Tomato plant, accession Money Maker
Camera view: tilt-top (135 deg); turntable rotation: 30 degrees
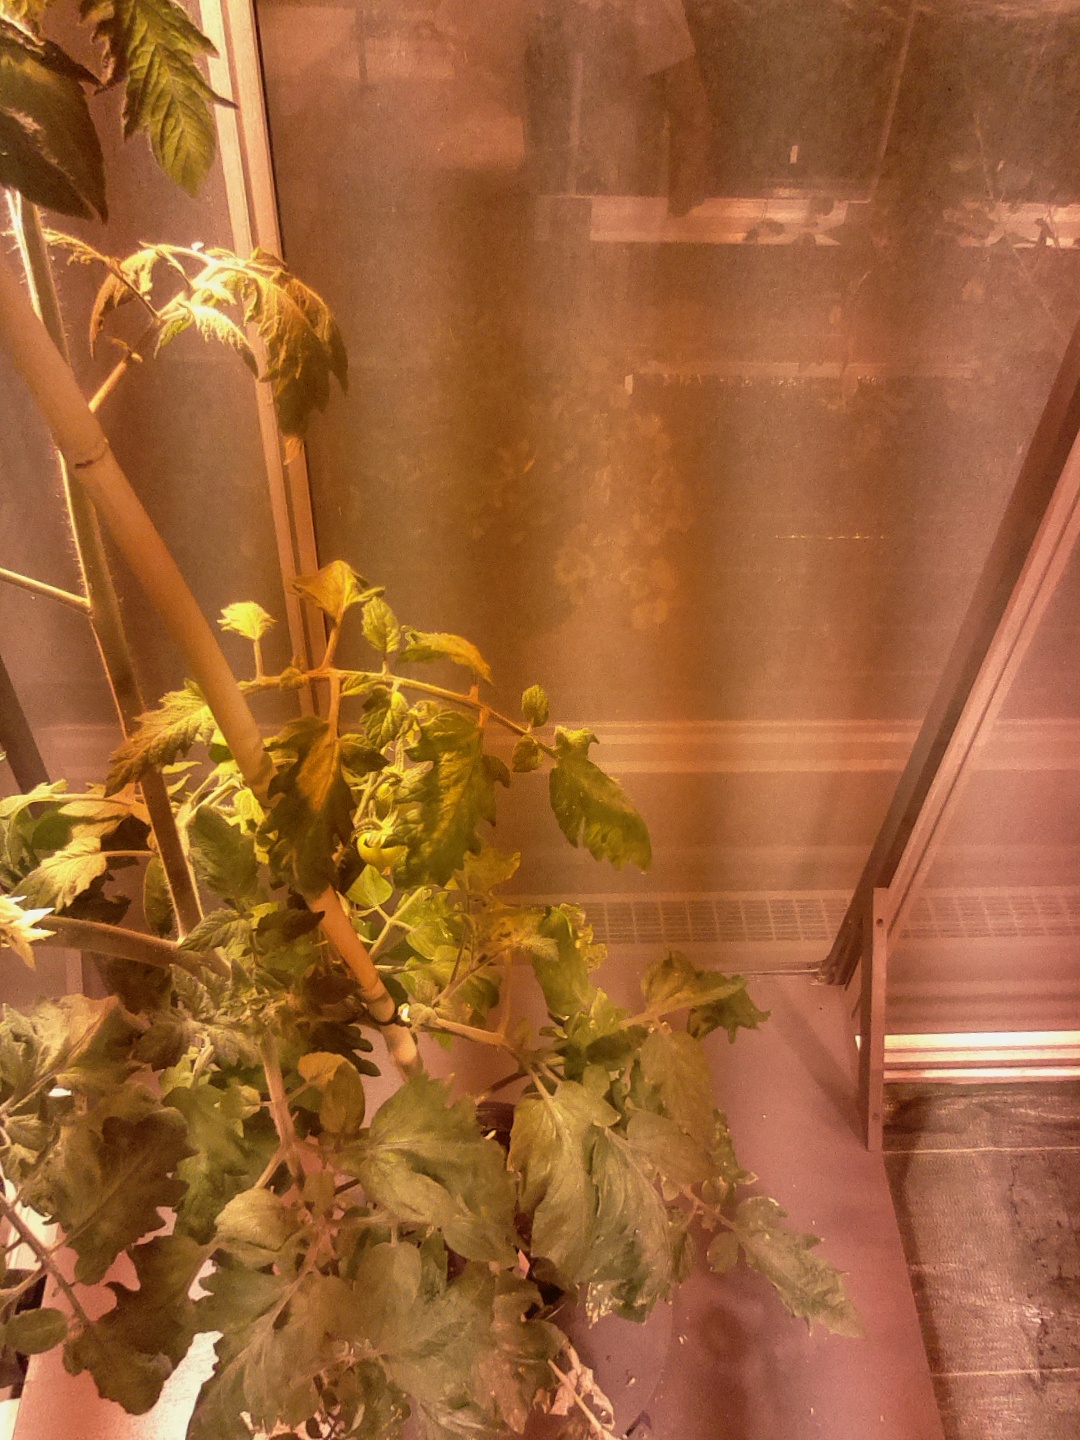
BBCH growth stage 71: 10%-20% of final fruit size